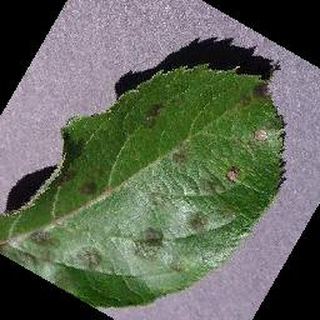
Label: apple_apple_scab